Albanian cuisine

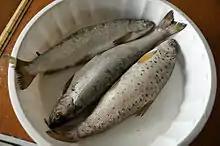
Ohrid trout is only found in Lake Ohrid.

Pastashu is made from choux pastry, filled with a cream, vanilla, coffee or chocolate-flavoured custard and then topped usually with fondant icing. This dessert is known as éclair in France and bignè in Italy.